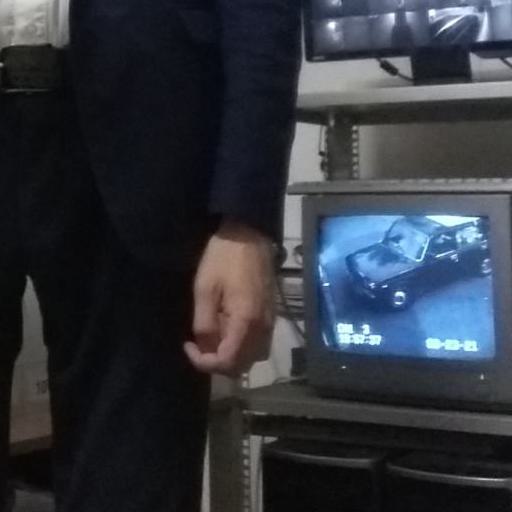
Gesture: no_gesture